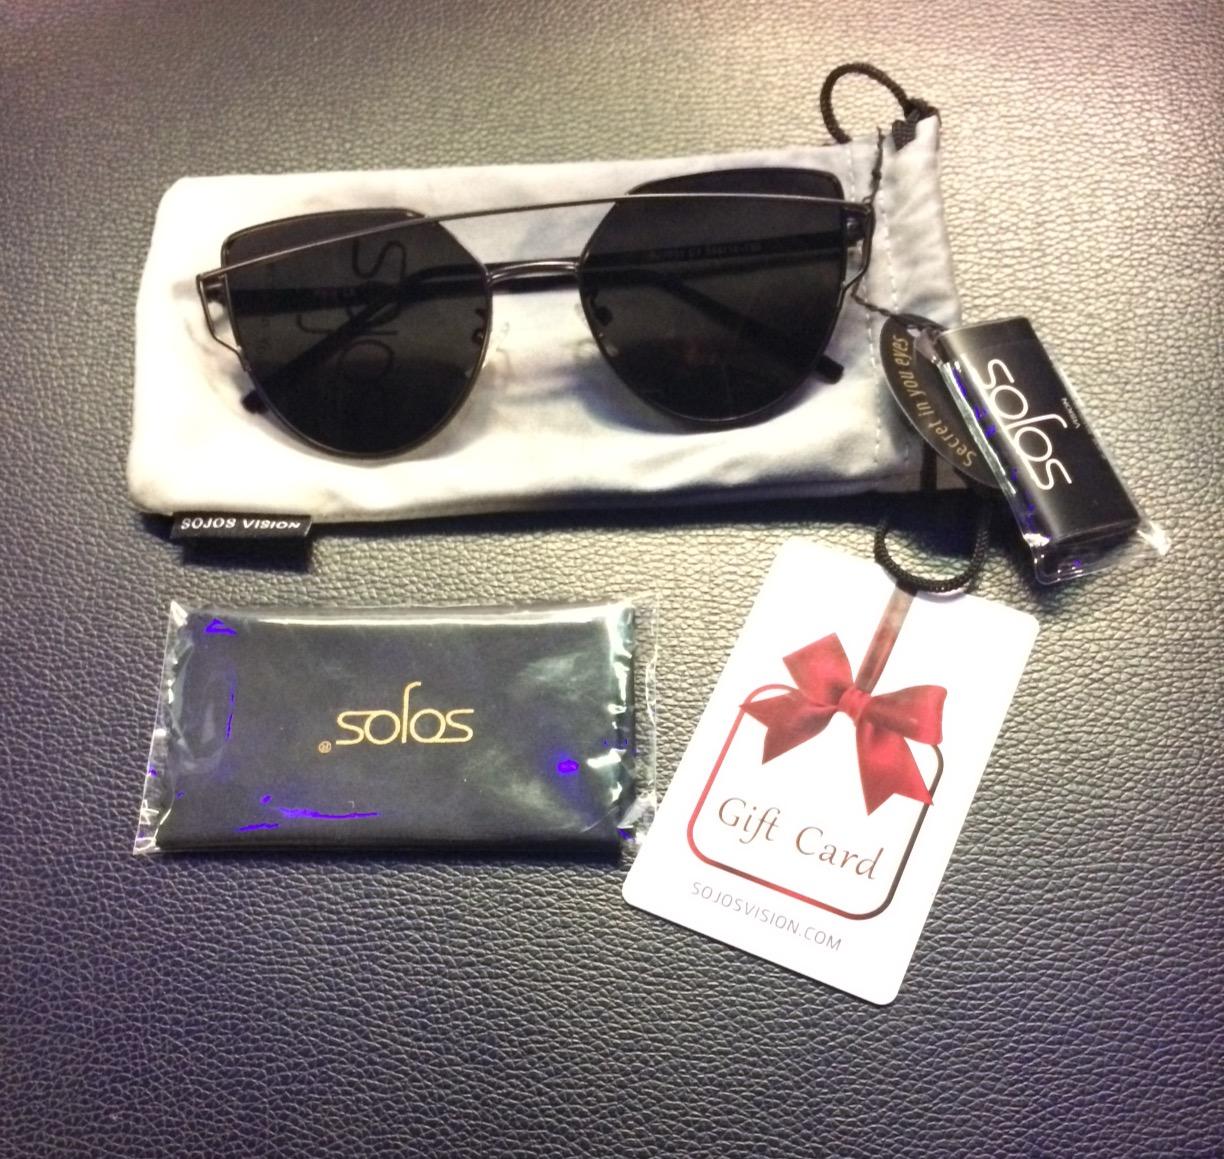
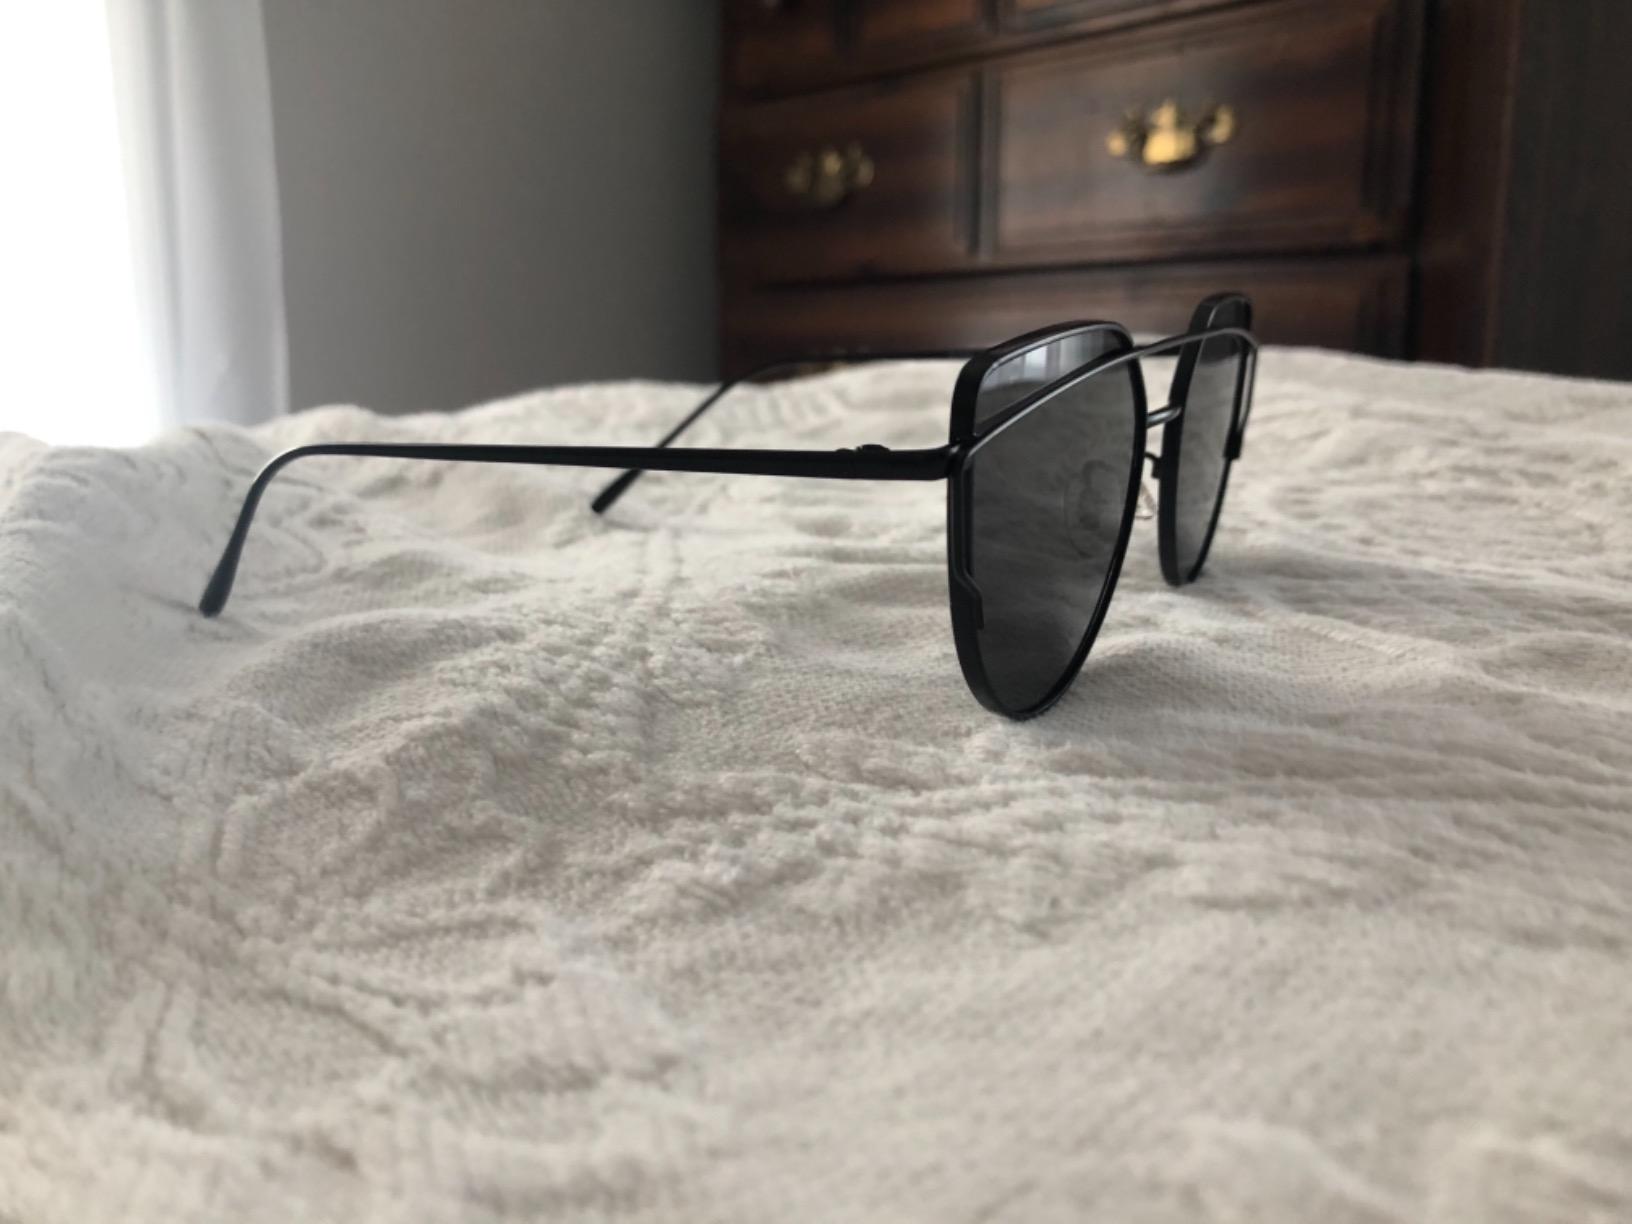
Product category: accessories_sunglasses
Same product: yes